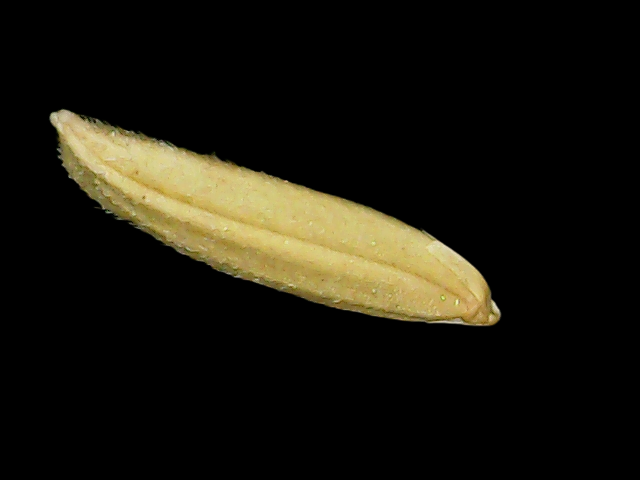
Rice variety: Binadhan20